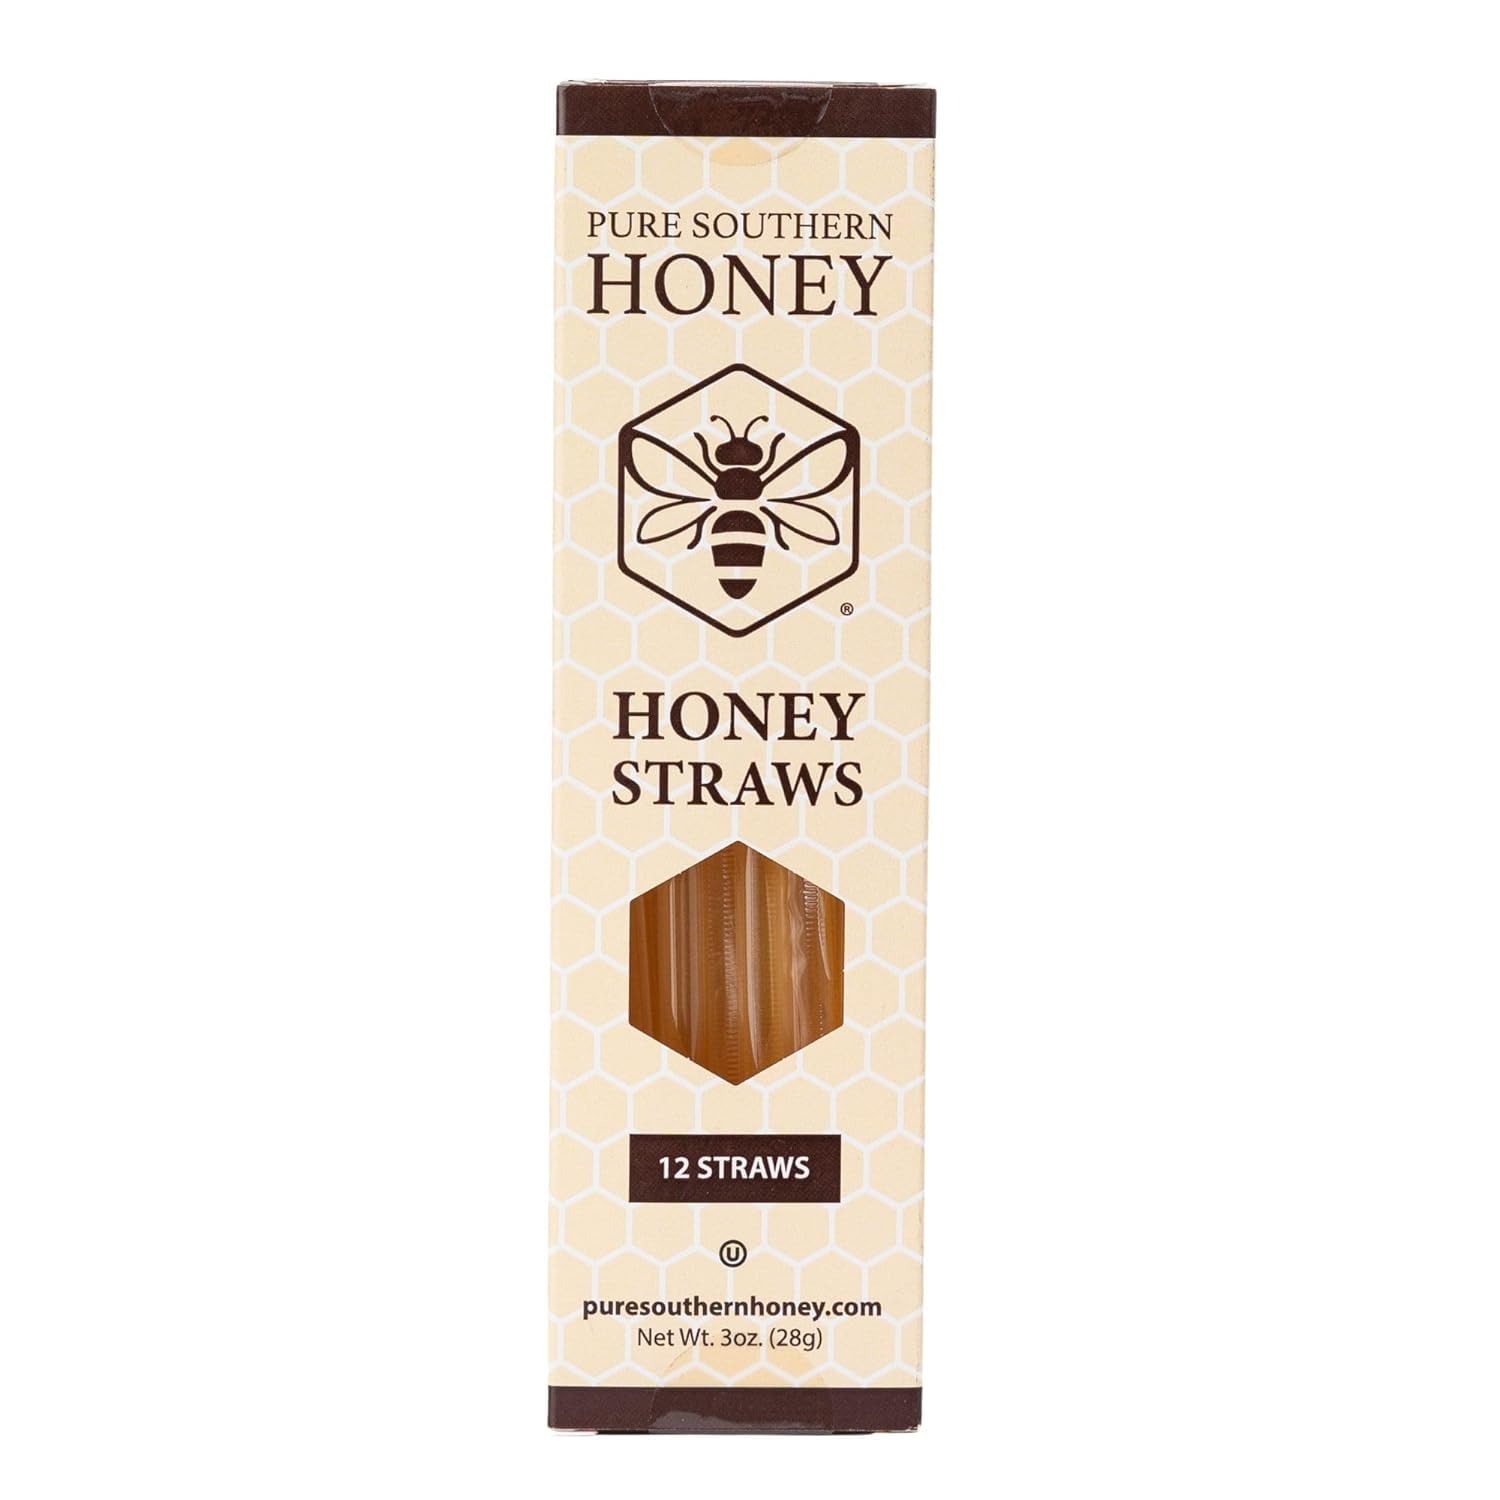
Item Name: 100% Authentic, USA - Made Raw Unfiltered Gourmet Honey Stick Gift Box by Pure Southern Honey - Unheated - Non - GMO, No Additives, Single-Serve All - Natural Sweetener for Teas and Snacks
Bullet Point: 100% RAW, UNFILTERED, UNHEATED HONEY: When it comes to honey, we believe that no one can do it better than its real creators: the bees. That’s why we deliver the purest, 100% unfiltered honey with comb you can get your hands on. When honey is heated , many of its vitamins, enzymes and nutrients are we a kened or destroyed. Yet, with our completely raw , unheated honey, you have nothing to worry about!
Product Description: Pure Southern Honey Stick Gift Set contains 12 raw, unfiltered, and unheated honey sticks. Sticks are also wrapped individually for added convenience.
Value: 12.0
Unit: Count

Price: 8.99